Centrifuge

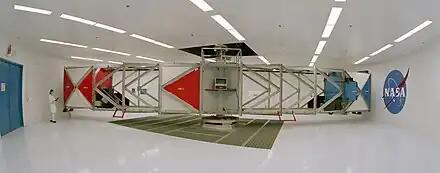
The 20 g centrifuge at the NASA Ames Research Center

Human centrifuges are exceptionally large centrifuges that test the reactions and tolerance of pilots and astronauts to acceleration above those experienced in the Earth's gravity.